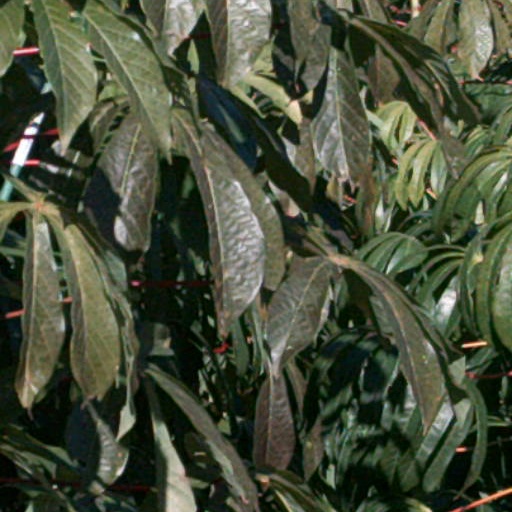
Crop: cassava